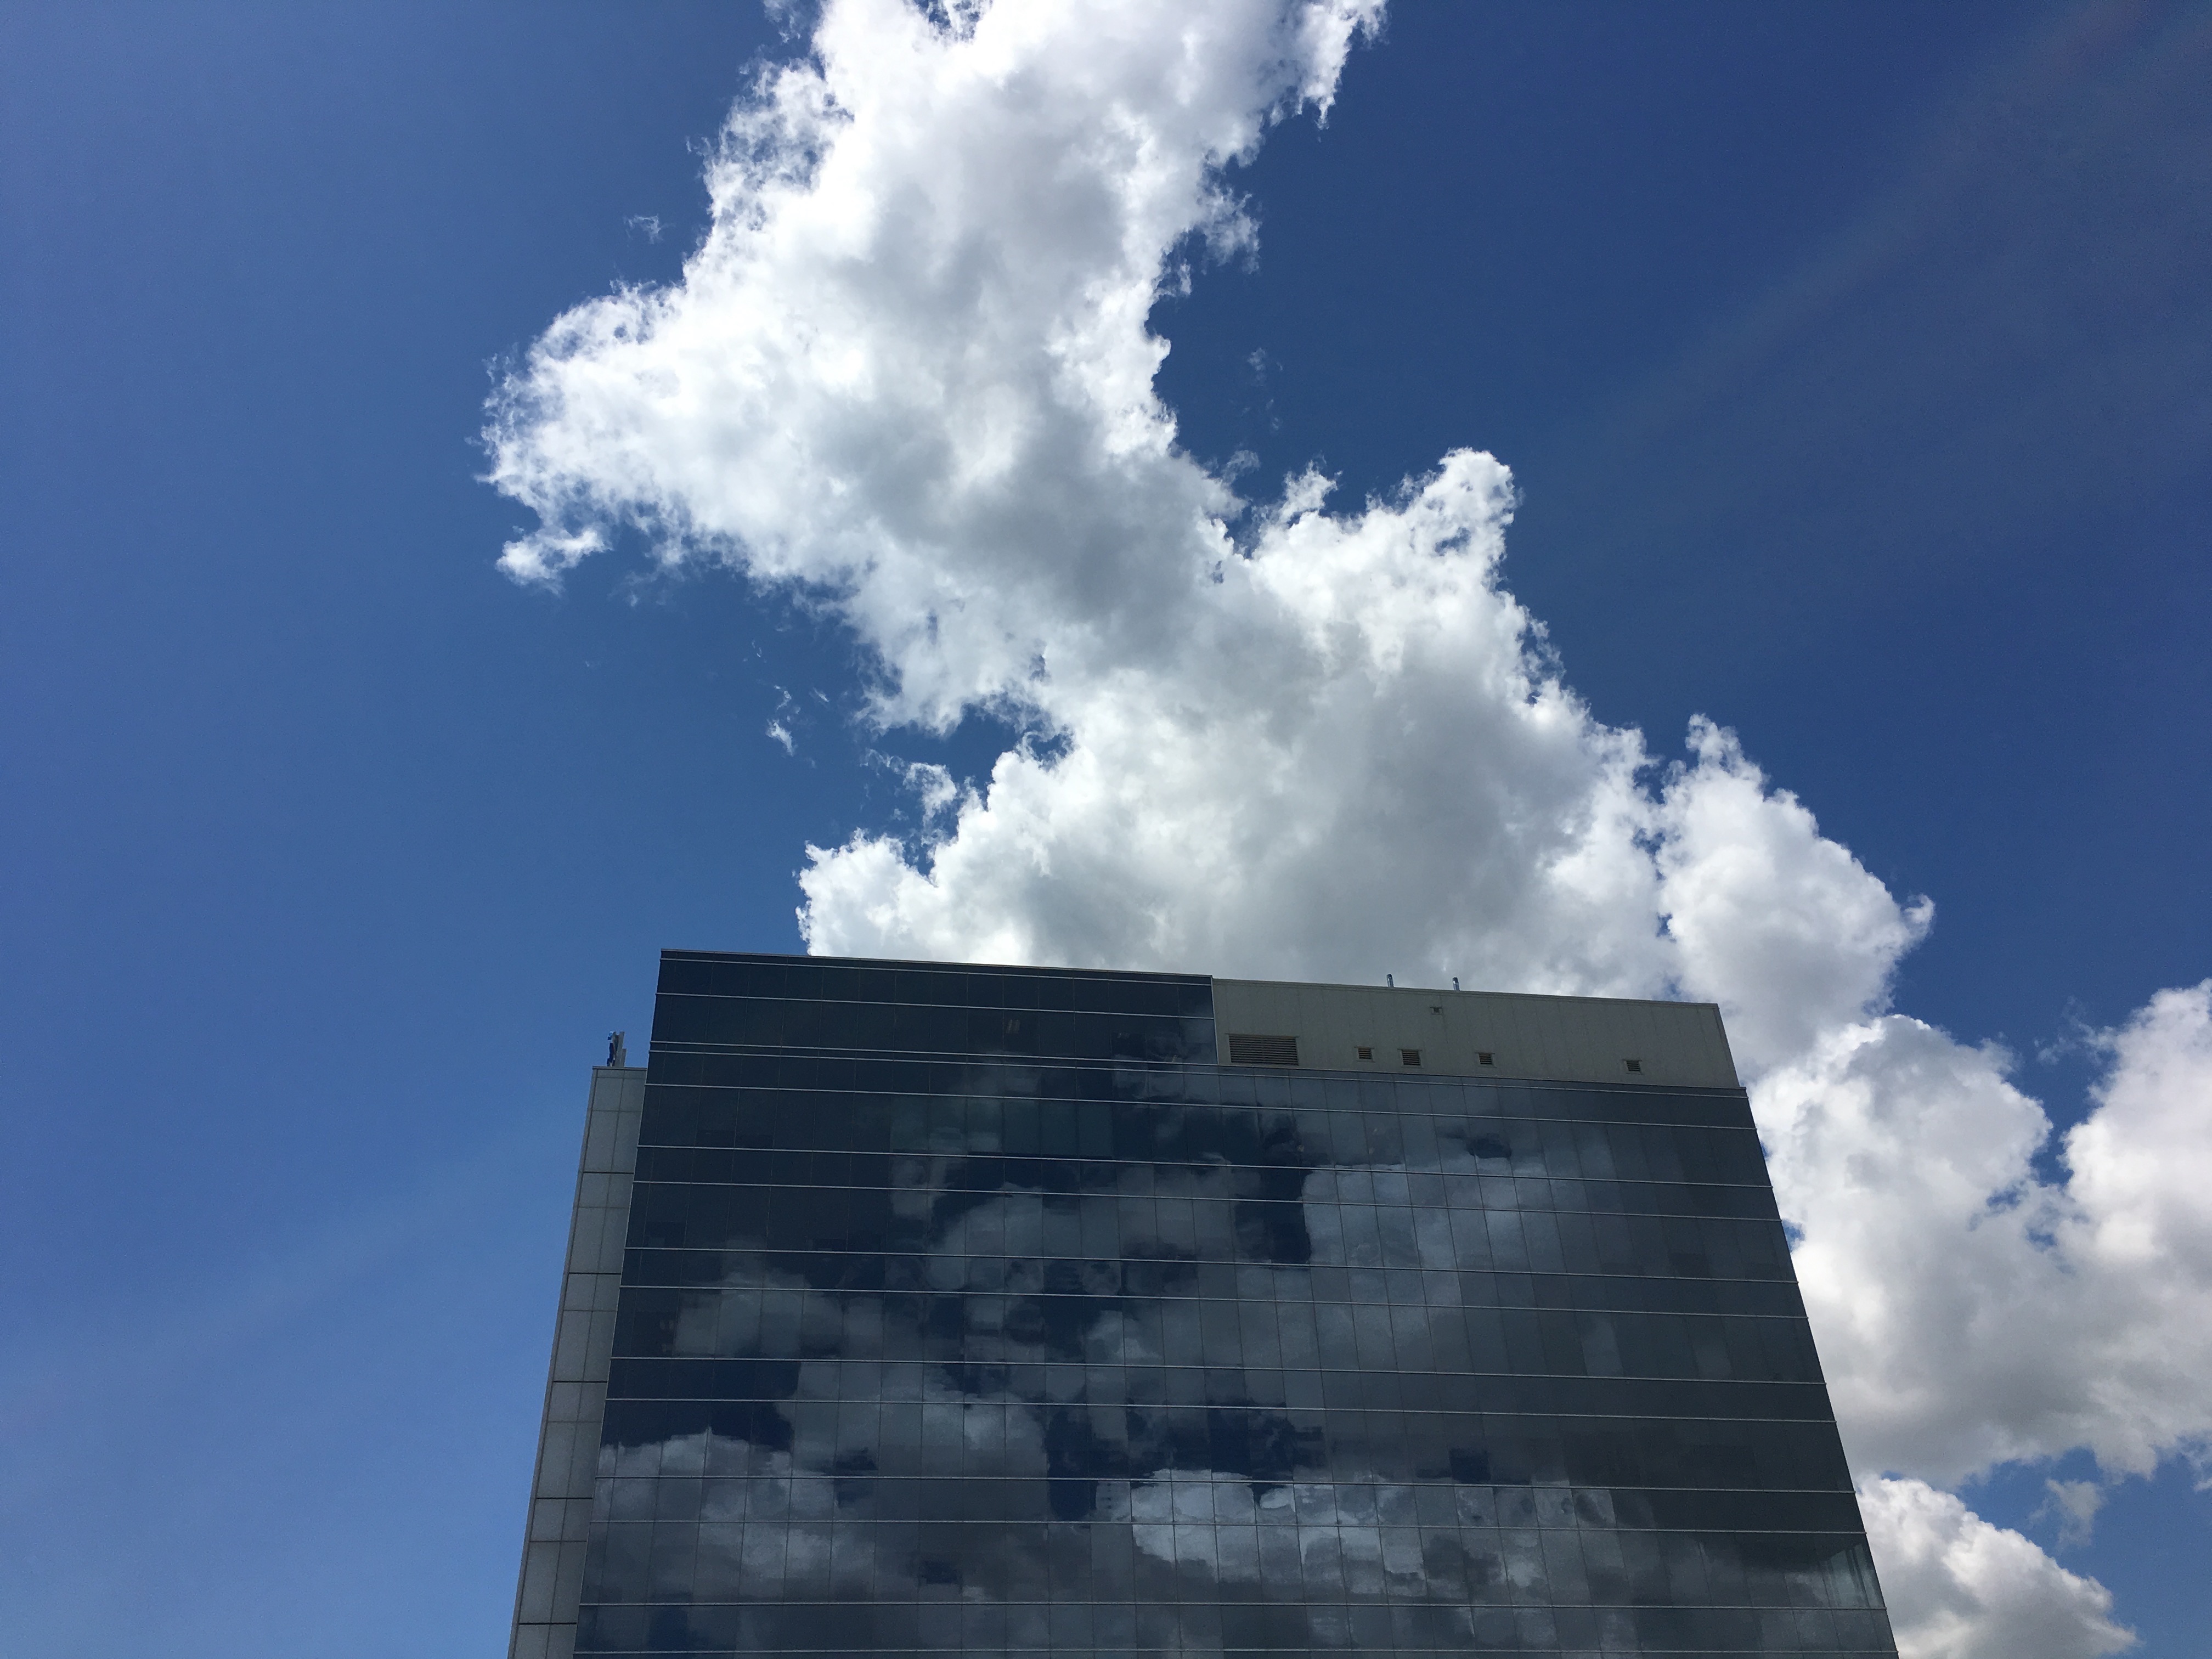
cloud, architecture, sky, sunlight, atmosphere, skyscraper, reflection, facade, blue, meteorological phenomenon, atmosphere of earth